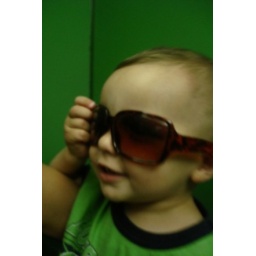
My son Luke in the elevator. I liked his green shirt with the green wall and the sunglasses top it off